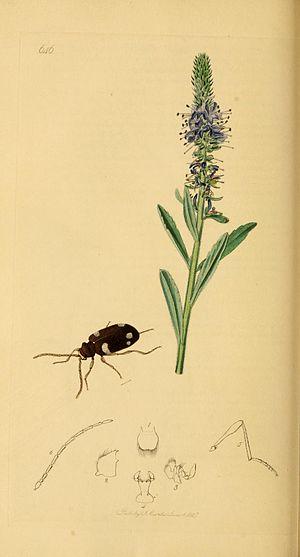
Ptinus sexpunctatus est une espèce d'insectes coléoptères de la famille des Anobiidae ou des Ptinidae selon les classifications, de la sous-famille des Ptininae et du genre Ptinus.